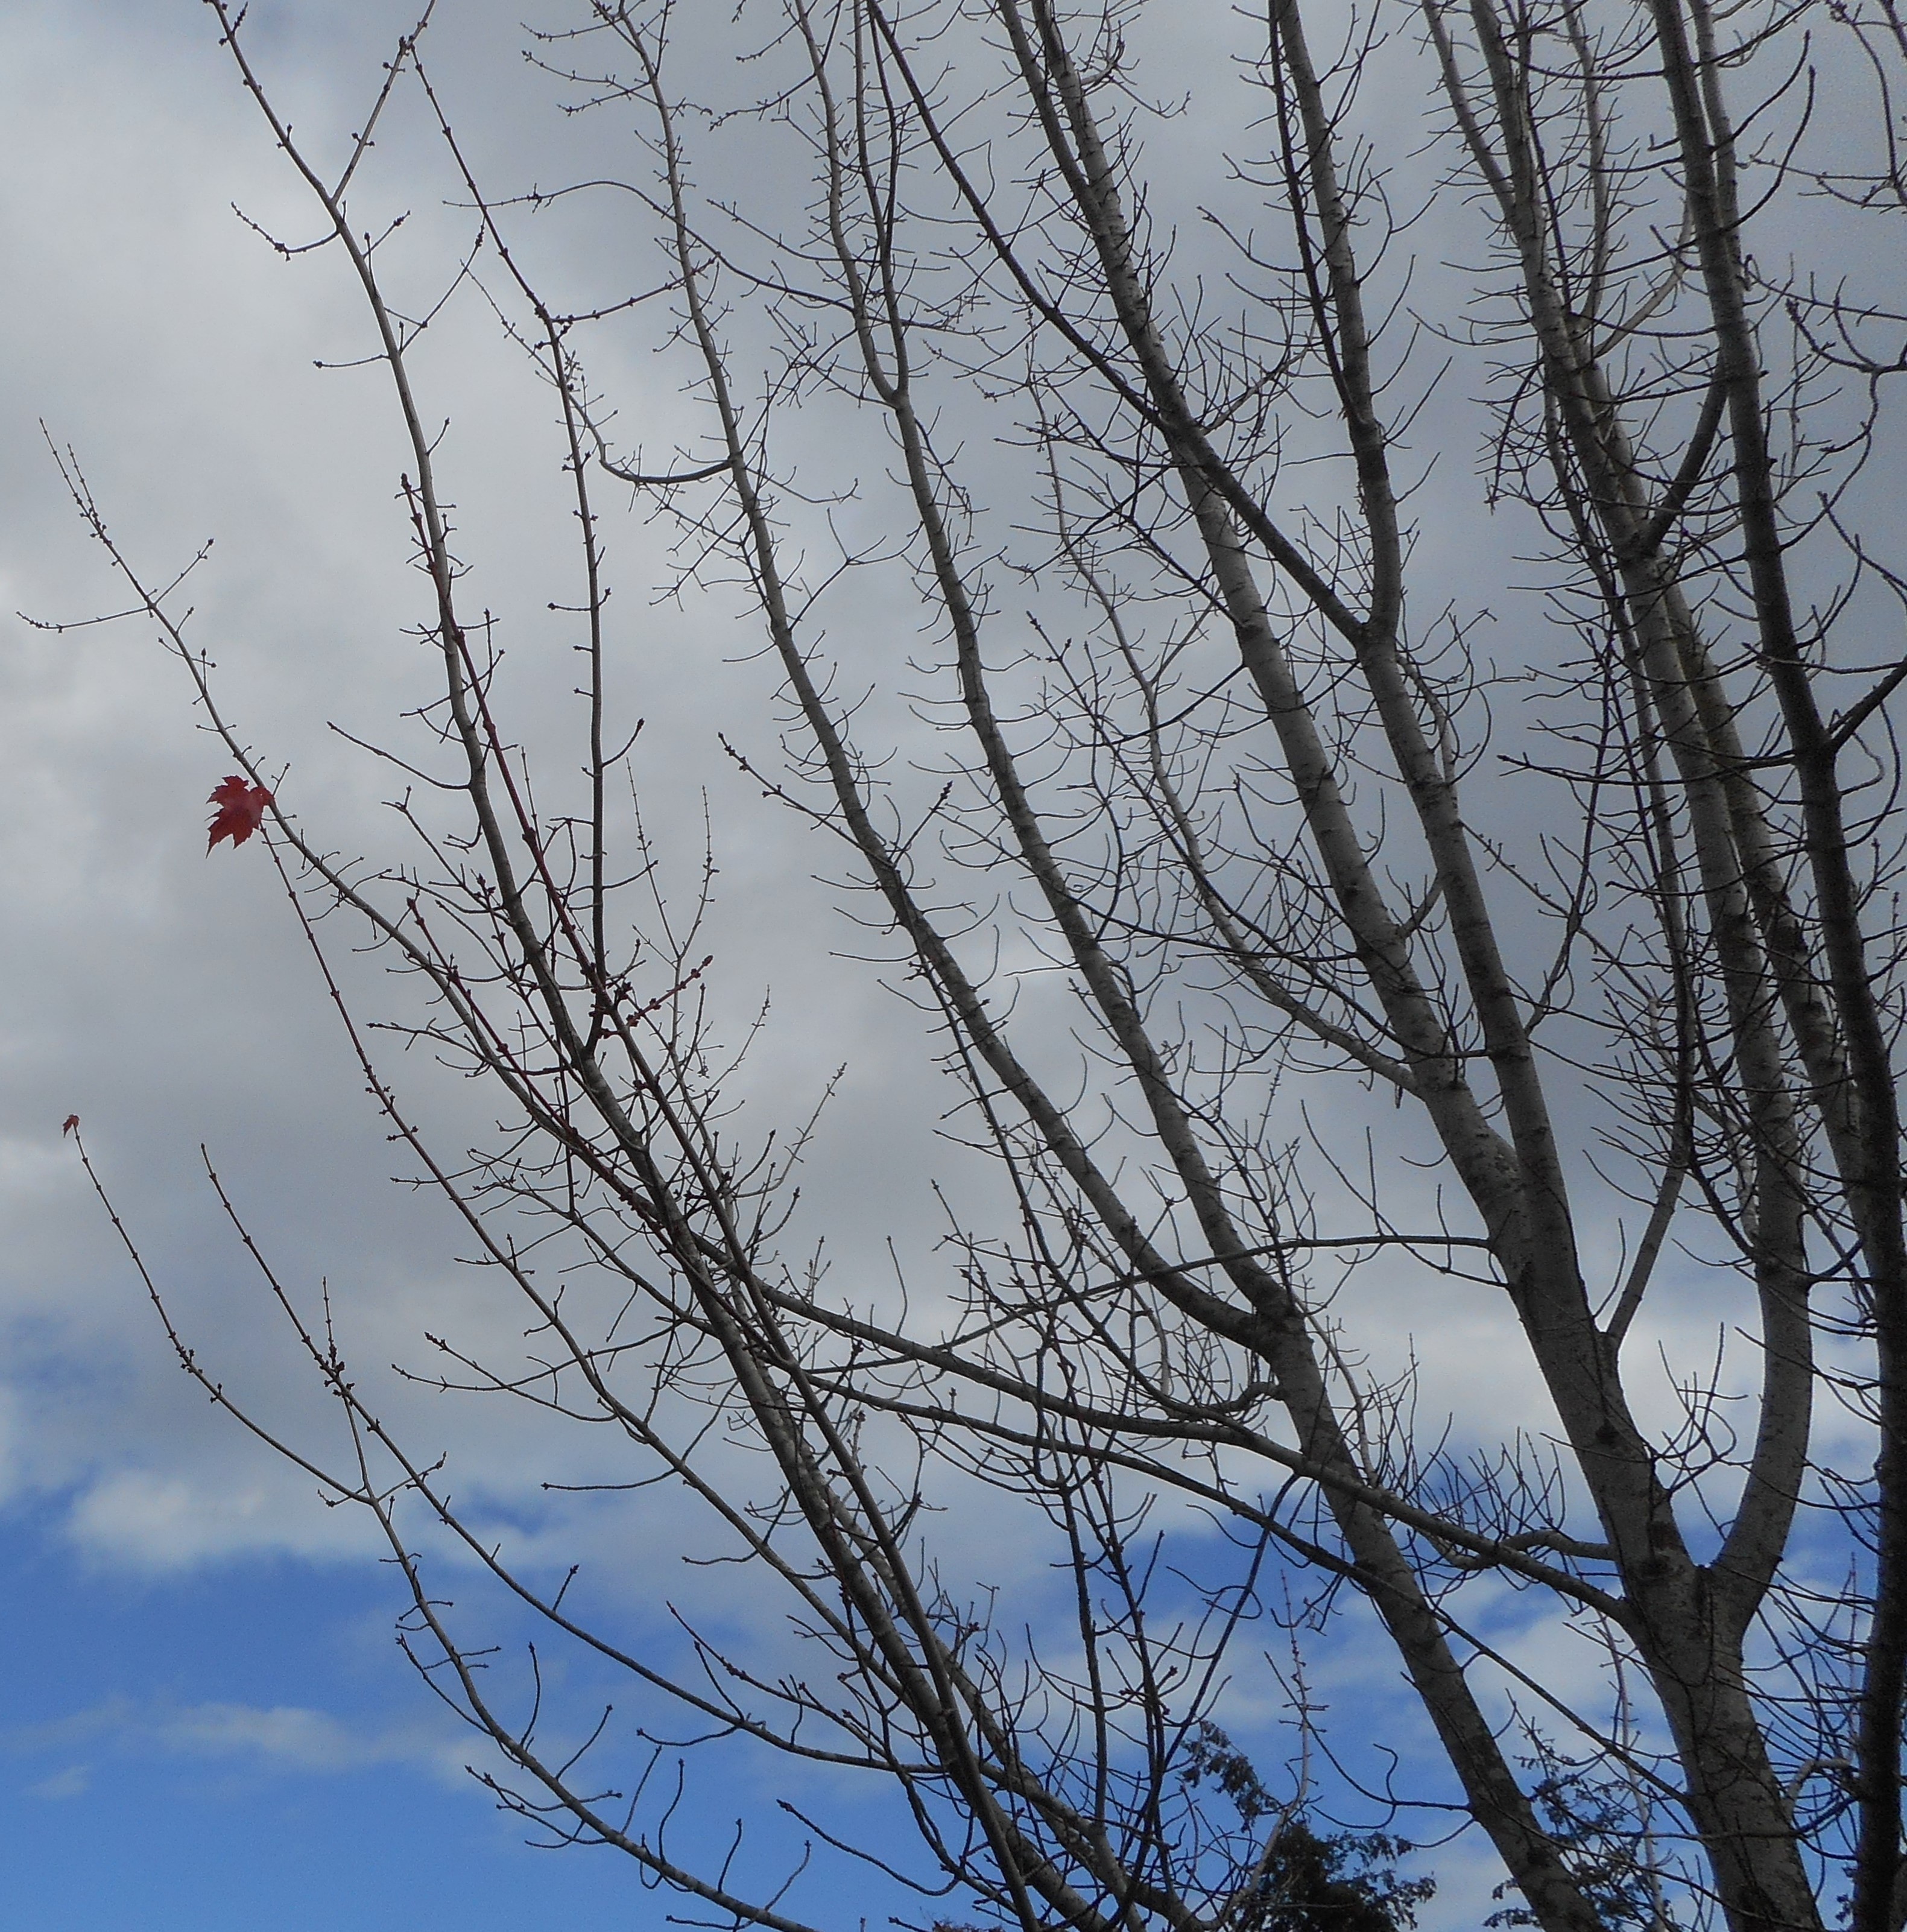
tree, nature, branch, snow, winter, cloud, plant, sky, flower, frost, ice, twig, freezing, woody plant